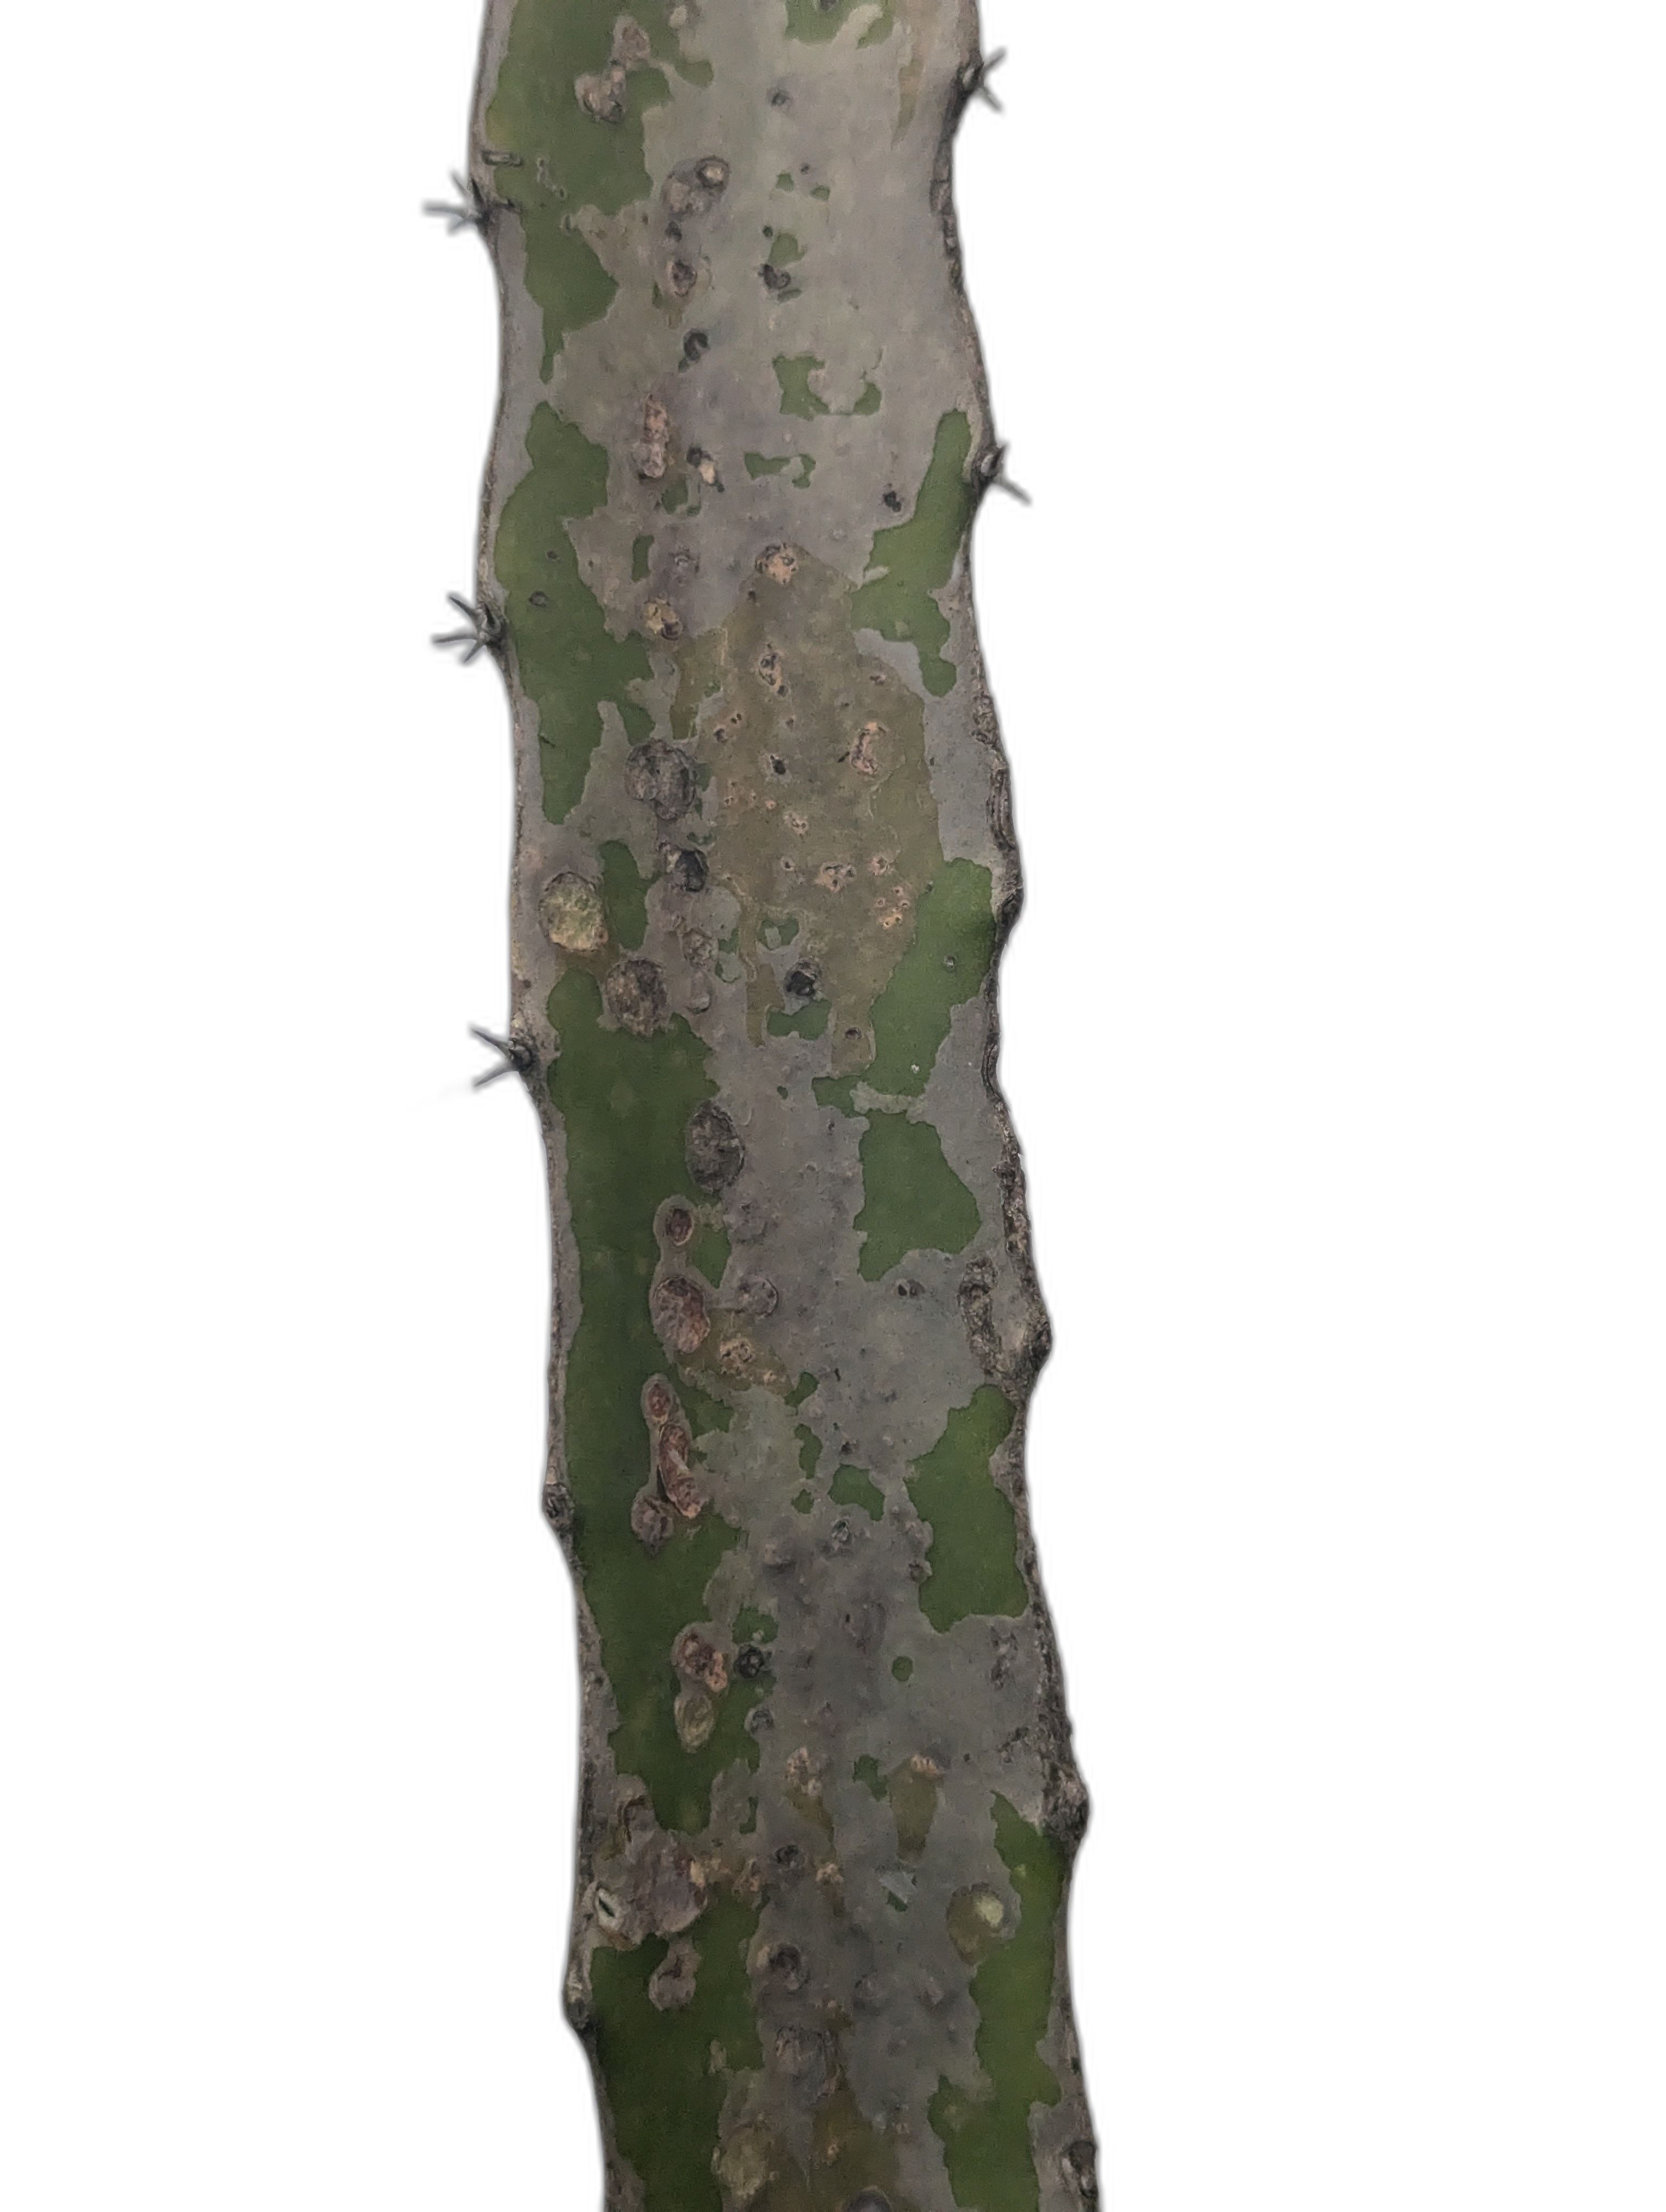
Label: Bad leaf